Madrid Planetarium

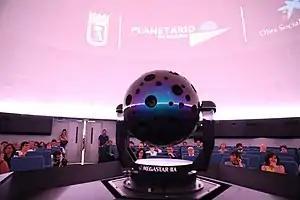

The Madrid Planetarium is a facility in Madrid, Spain, which was inaugurated in 1986. The equipment was updated in 2016/2017.